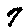
Label: 7